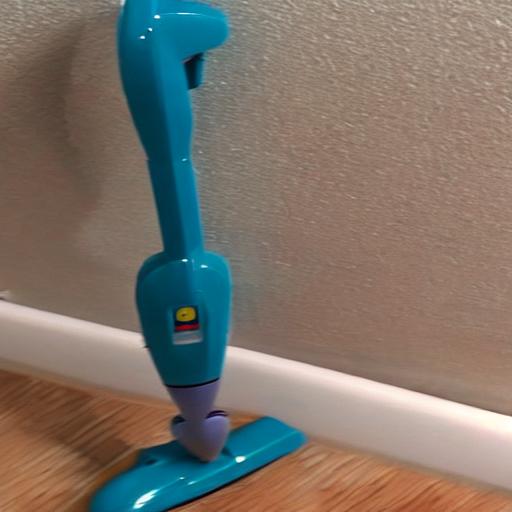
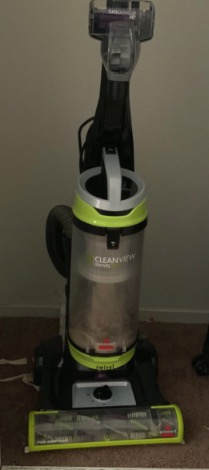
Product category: items_vacuum
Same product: no